Jericho Brown

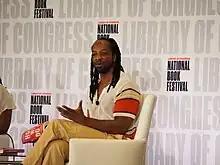
Jericho Brown reading at the 2023 National Book Festival

Jericho Brown (born April 14, 1976) is an American poet and writer. Born and raised in Shreveport, Louisiana, Brown has worked as an educator at institutions such as the University of Houston, the University of San Diego, and Emory University. His poems have been published in "The Nation", "New England Review", "The New Republic", "Oxford American", and "The New Yorker", among others. He released his first book of prose and poetry, "Please", in 2008. His second book, "The New Testament", was released in 2014. His 2019 collection of poems, "The Tradition", garnered widespread critical acclaim.